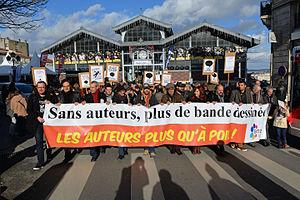
Marche des auteurs de bande dessinée le 31 janvier 2015 lors du Festival d'Angoulême.
Le 42ᵉ festival international de la bande dessinée d'Angoulême s'est tenu du 29 janvier au 1ᵉʳ février 2015. Vainqueur du Grand Prix l'année précédente, Bill Watterson a annoncé qu'il ne serait pas présent. Il a toutefois réalisé l'affiche, une planche muette de quinze cases.